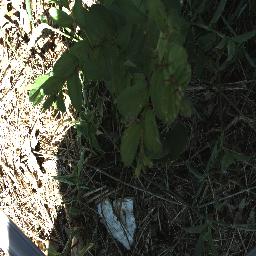
Label: chinee_apple